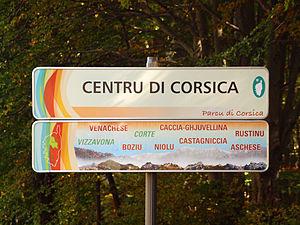
Le « Centre Corse » est l'un des onze secteurs opérationnels du parc naturel régional de Corse. Il est un vaste territoire composé de plusieurs pievi de l'« En-Deçà-des-Monts », territoire équivalant au département de Haute-Corse d'aujourd'hui.
Le col de Vizzavona est un col de Corse sur la RT 20 entre Corte et Ajaccio. Il relie ainsi Vivario dans la piève de Rogna à Bocognano dans la piève de Celavo.
Bozio est une ancienne piève de Corse. Située dans le centre-est de l'île, elle relevait de la province de Corte sur le plan civil et du diocèse d'Aléria sur le plan religieux.